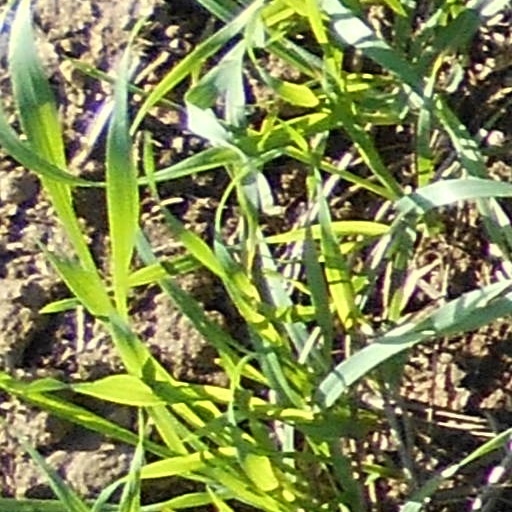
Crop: wheat